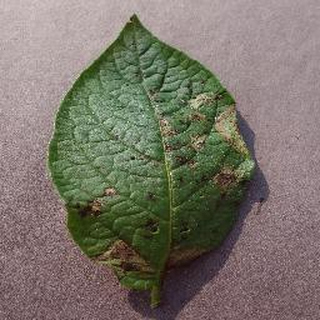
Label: potato_late_blight